Moses

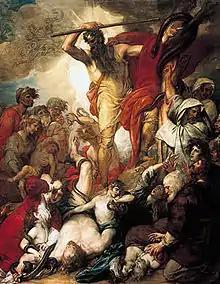
Moses lifts up the brass serpent, curing the Israelites from poisonous snake bites in a painting by Benjamin West.

The Jewish historian Artapanus of Alexandria (second century BCE) portrayed Moses as a cultural hero, alien to the Pharaonic court. According to theologian John Barclay, the Moses of Artapanus "clearly bears the destiny of the Jews, and in his personal, cultural and military splendor, brings credit to the whole Jewish people".